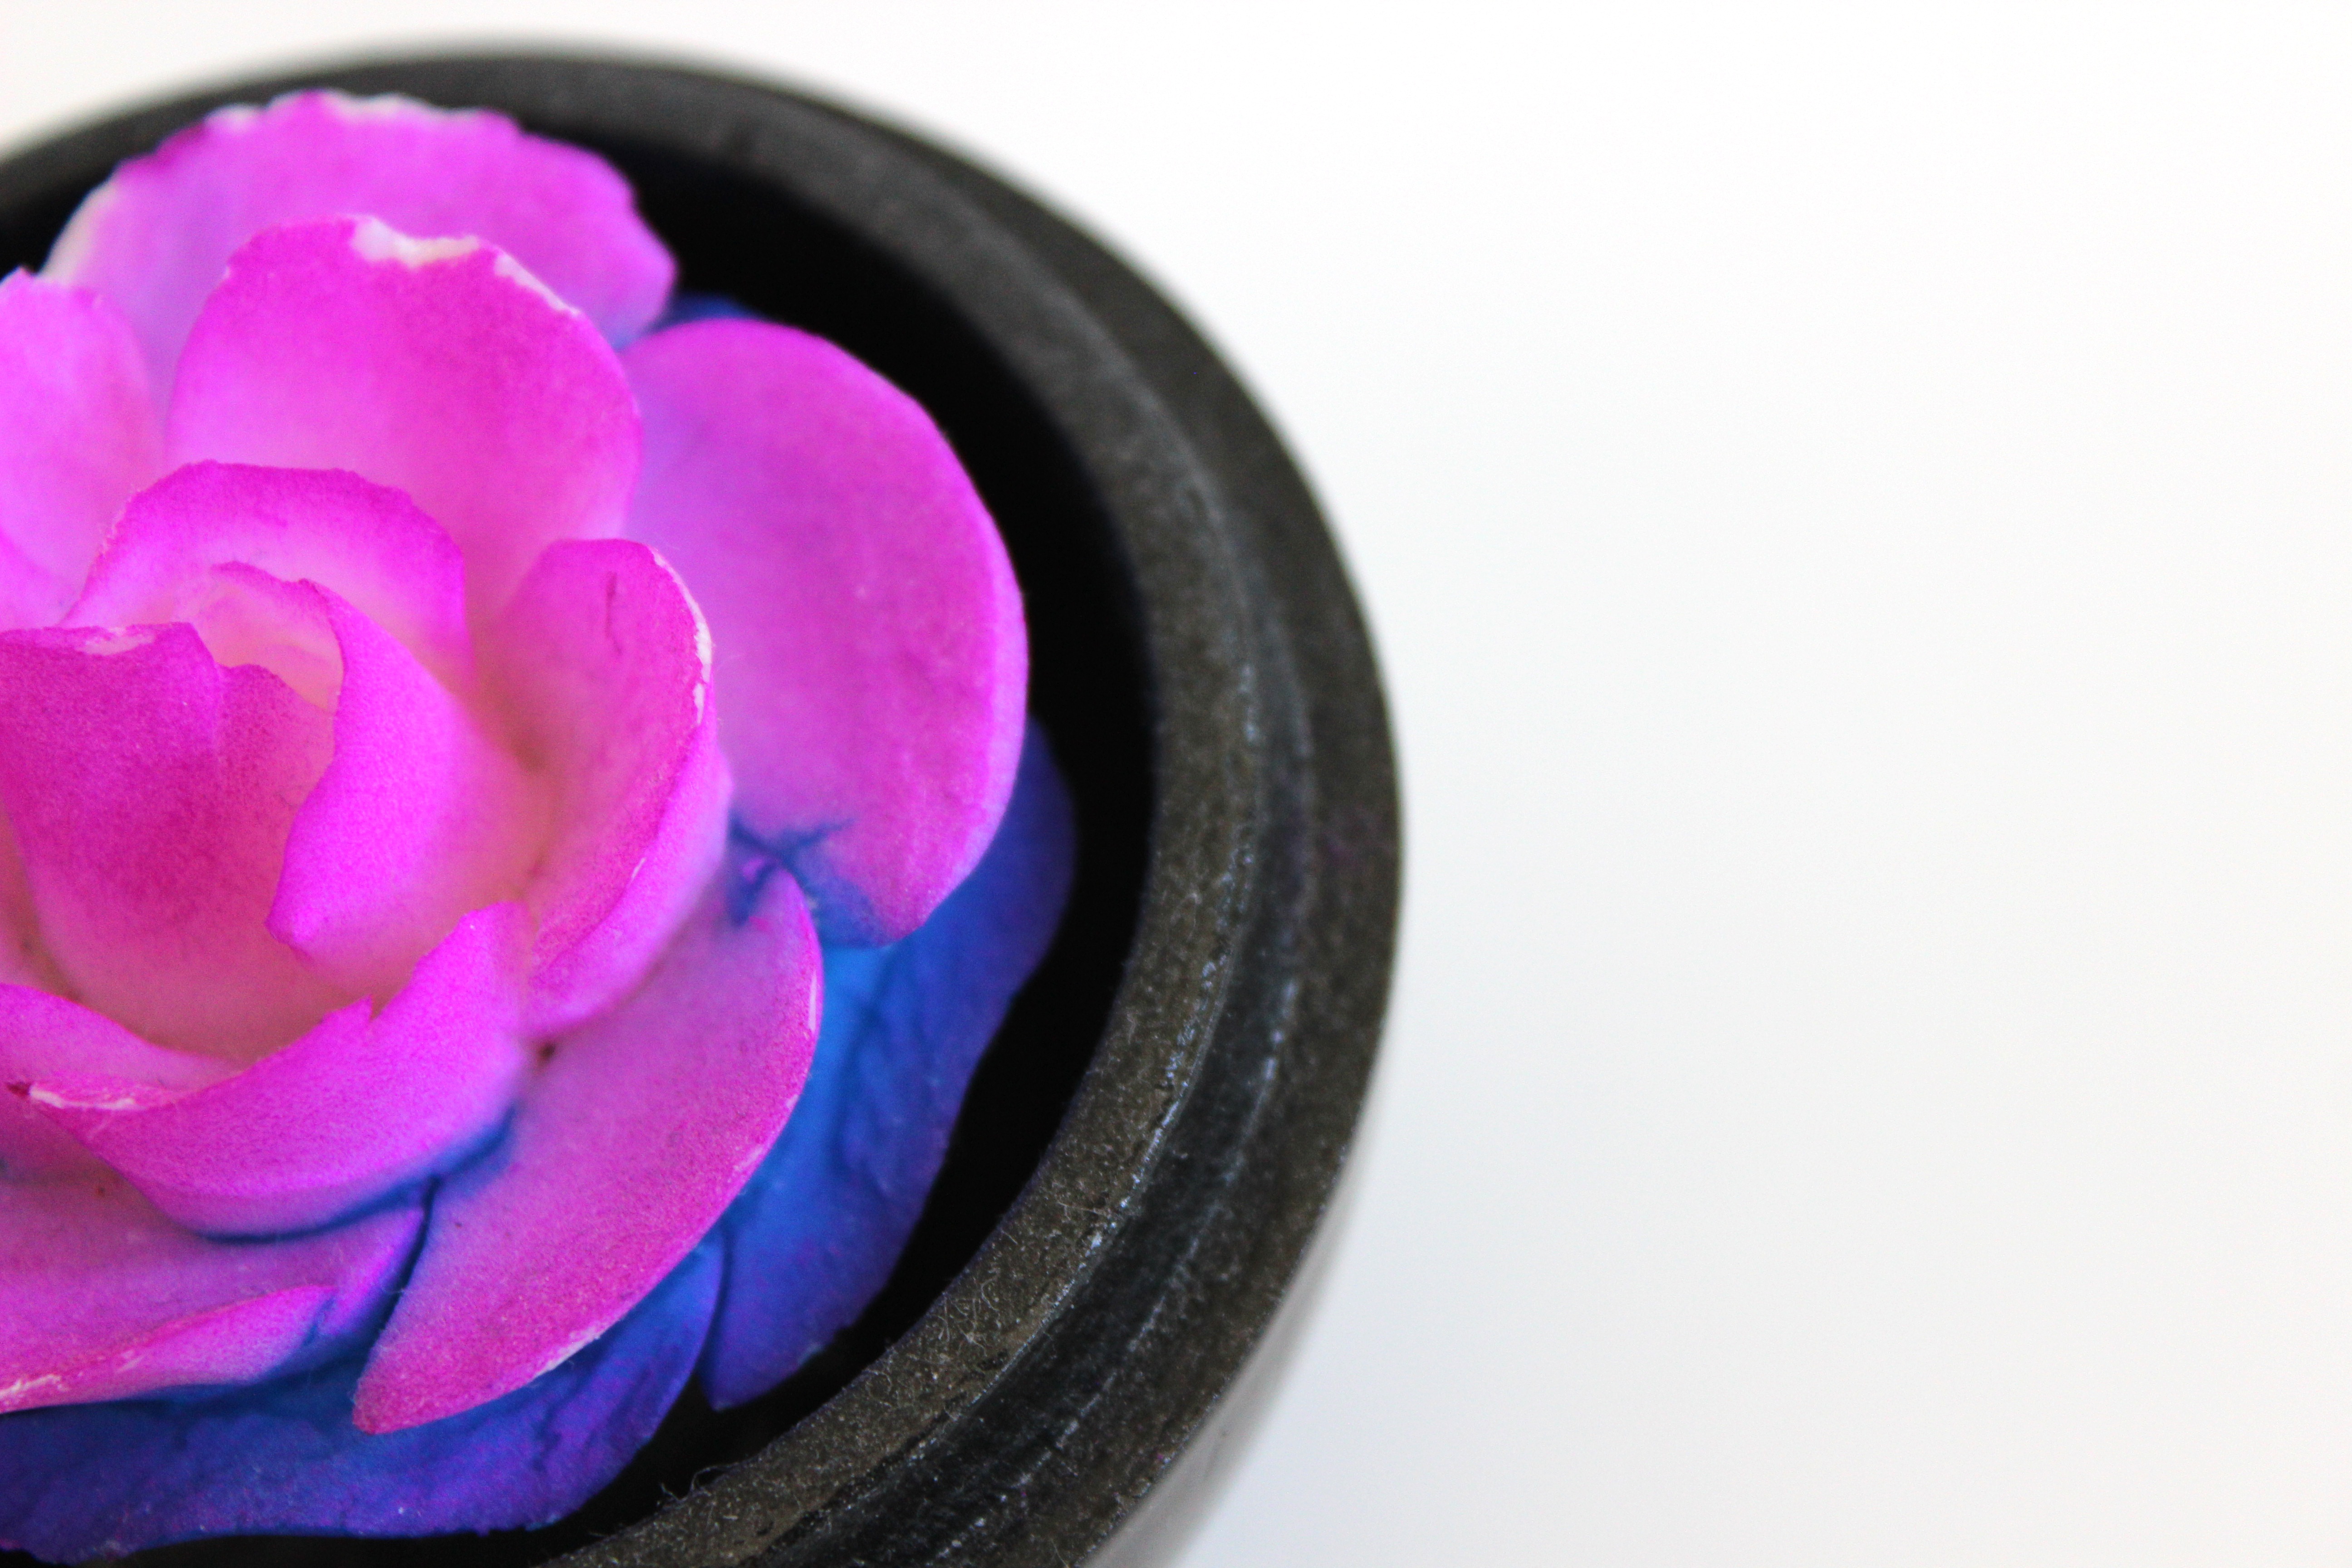
nature, plant, sunset, flower, petal, summer, rose, relax, peaceful, peace, calm, clothing, pink, healthy, spiritual, relaxing, relaxation, meditation, soap, eye, mind, organ, harmony, calming, meditating, purpler, fashion accessory